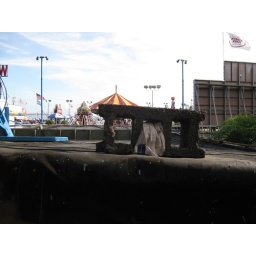
A cinderblock with a rag in it. Located on the roof of the building next to the Wonder Wheel